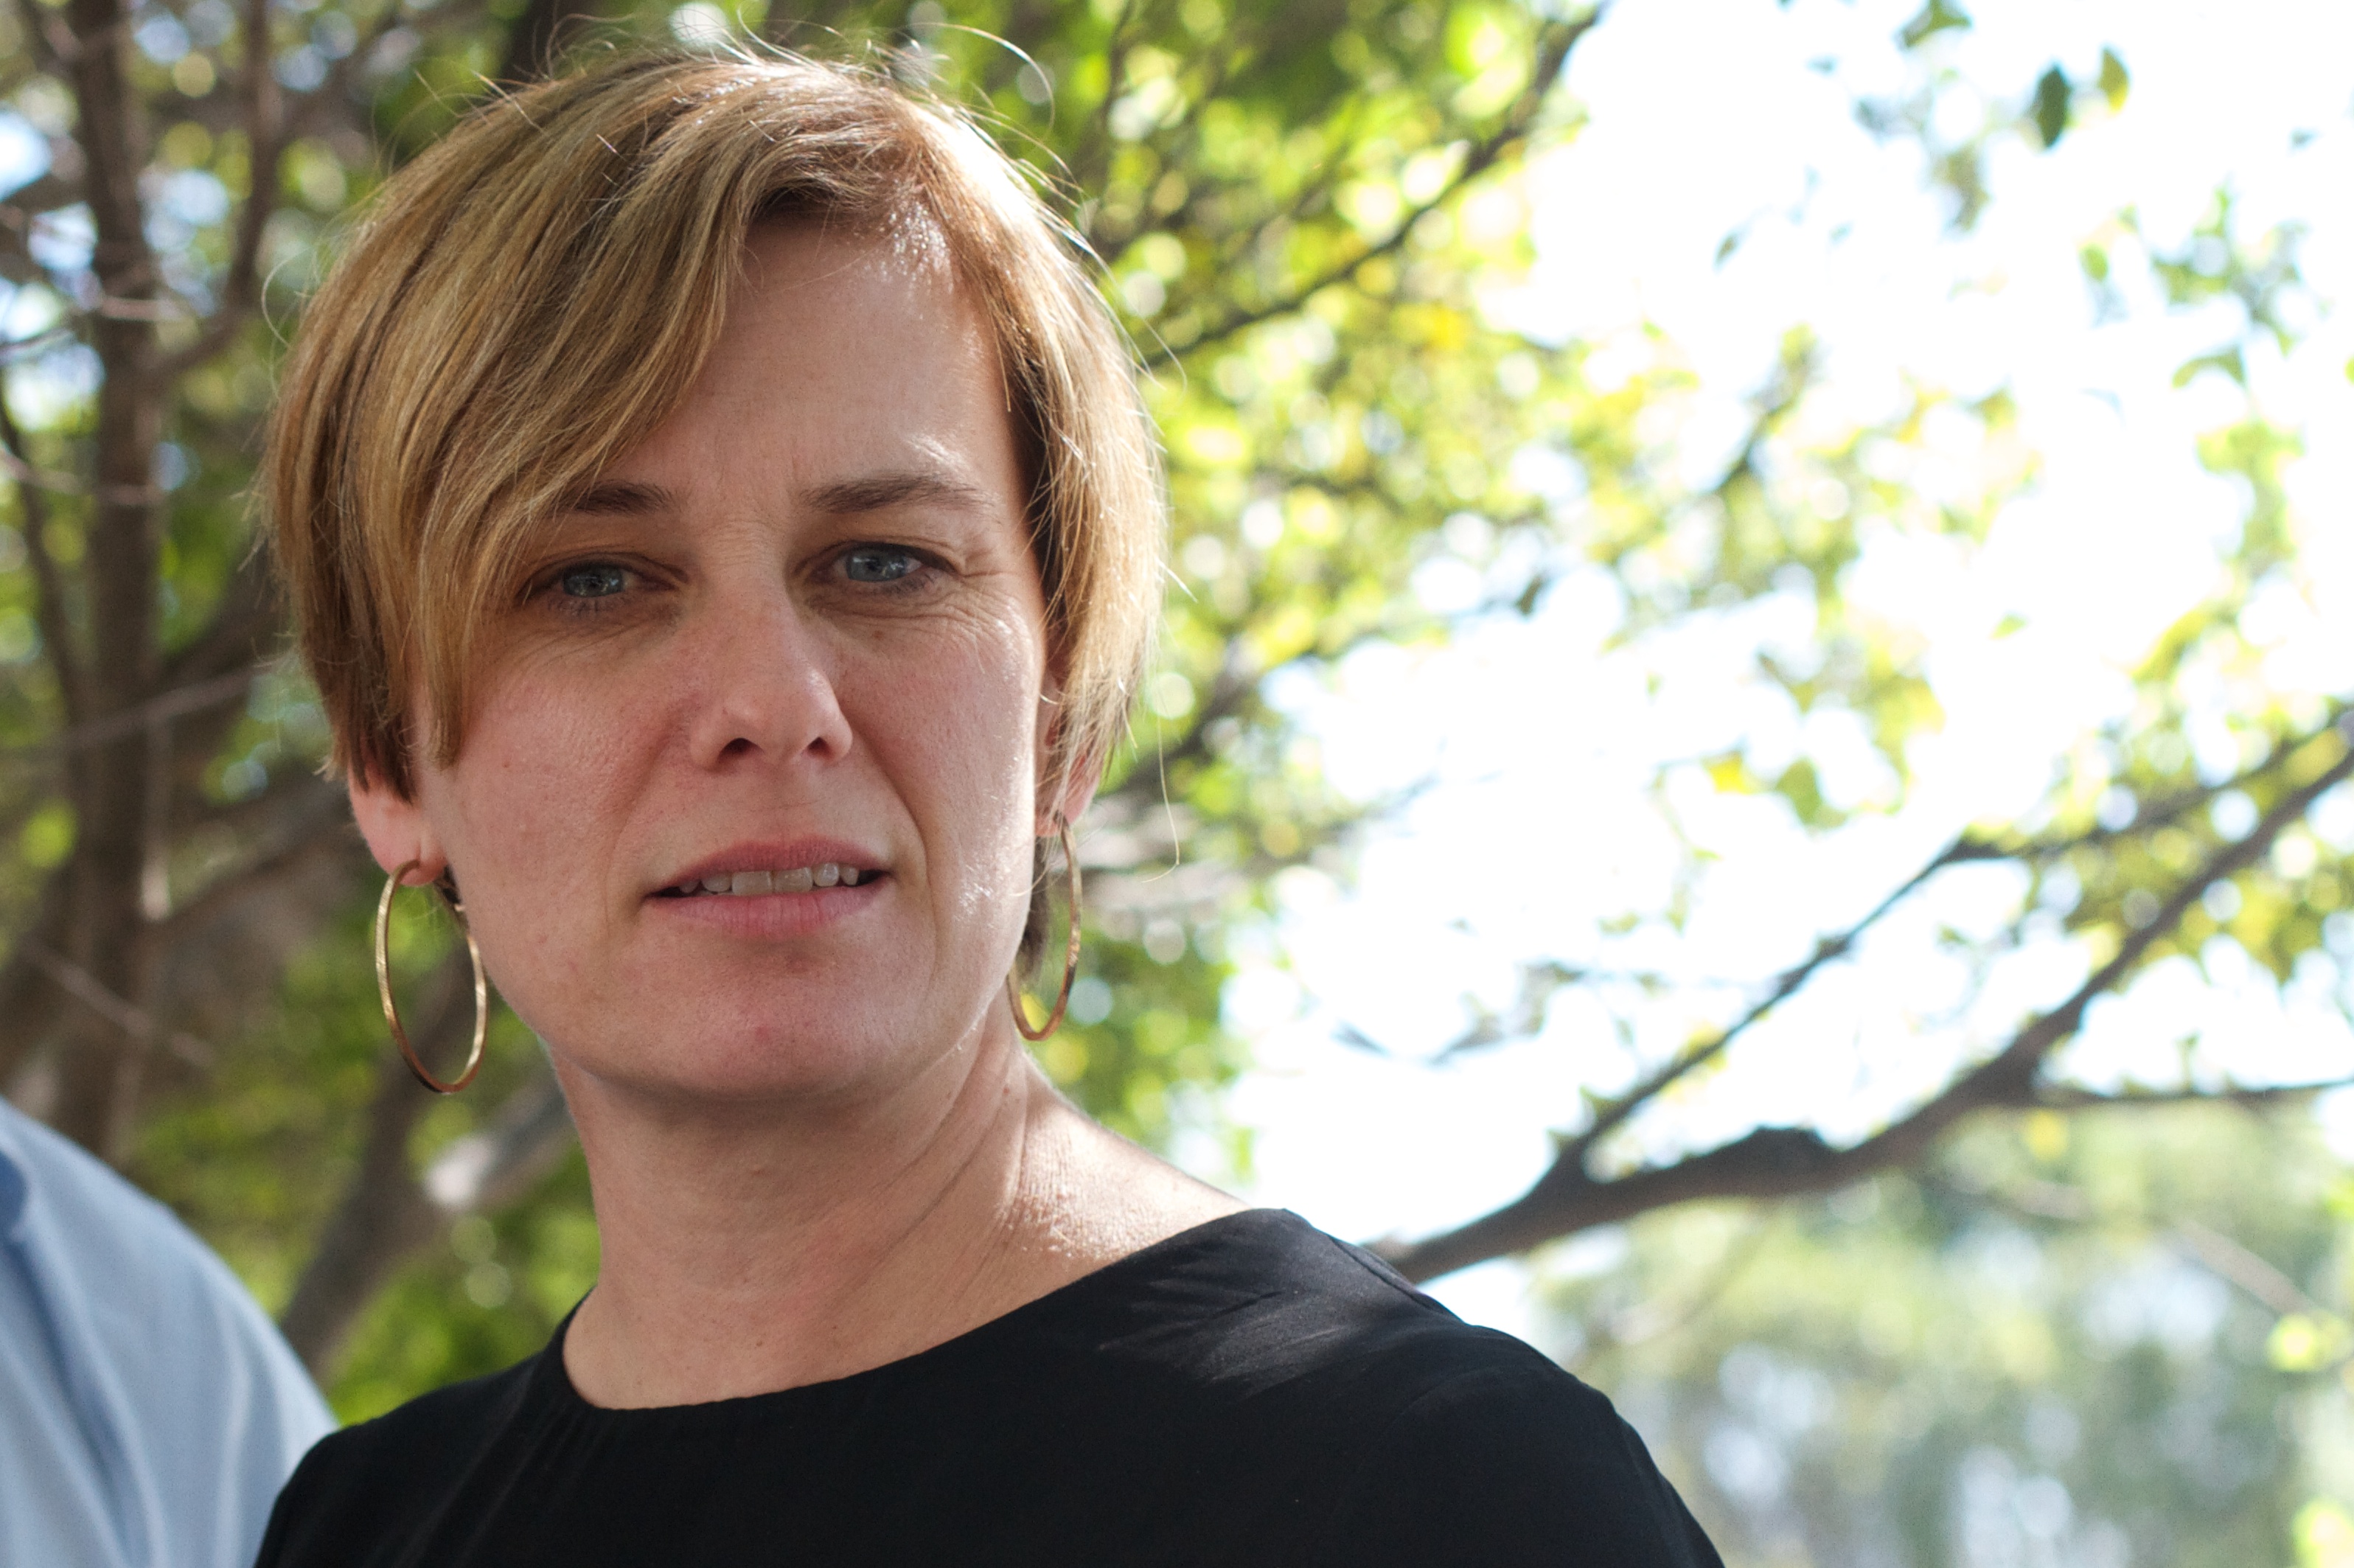
man, person, people, woman, male, portrait, spring, child, facial expression, smile, udgagora, portrait photography